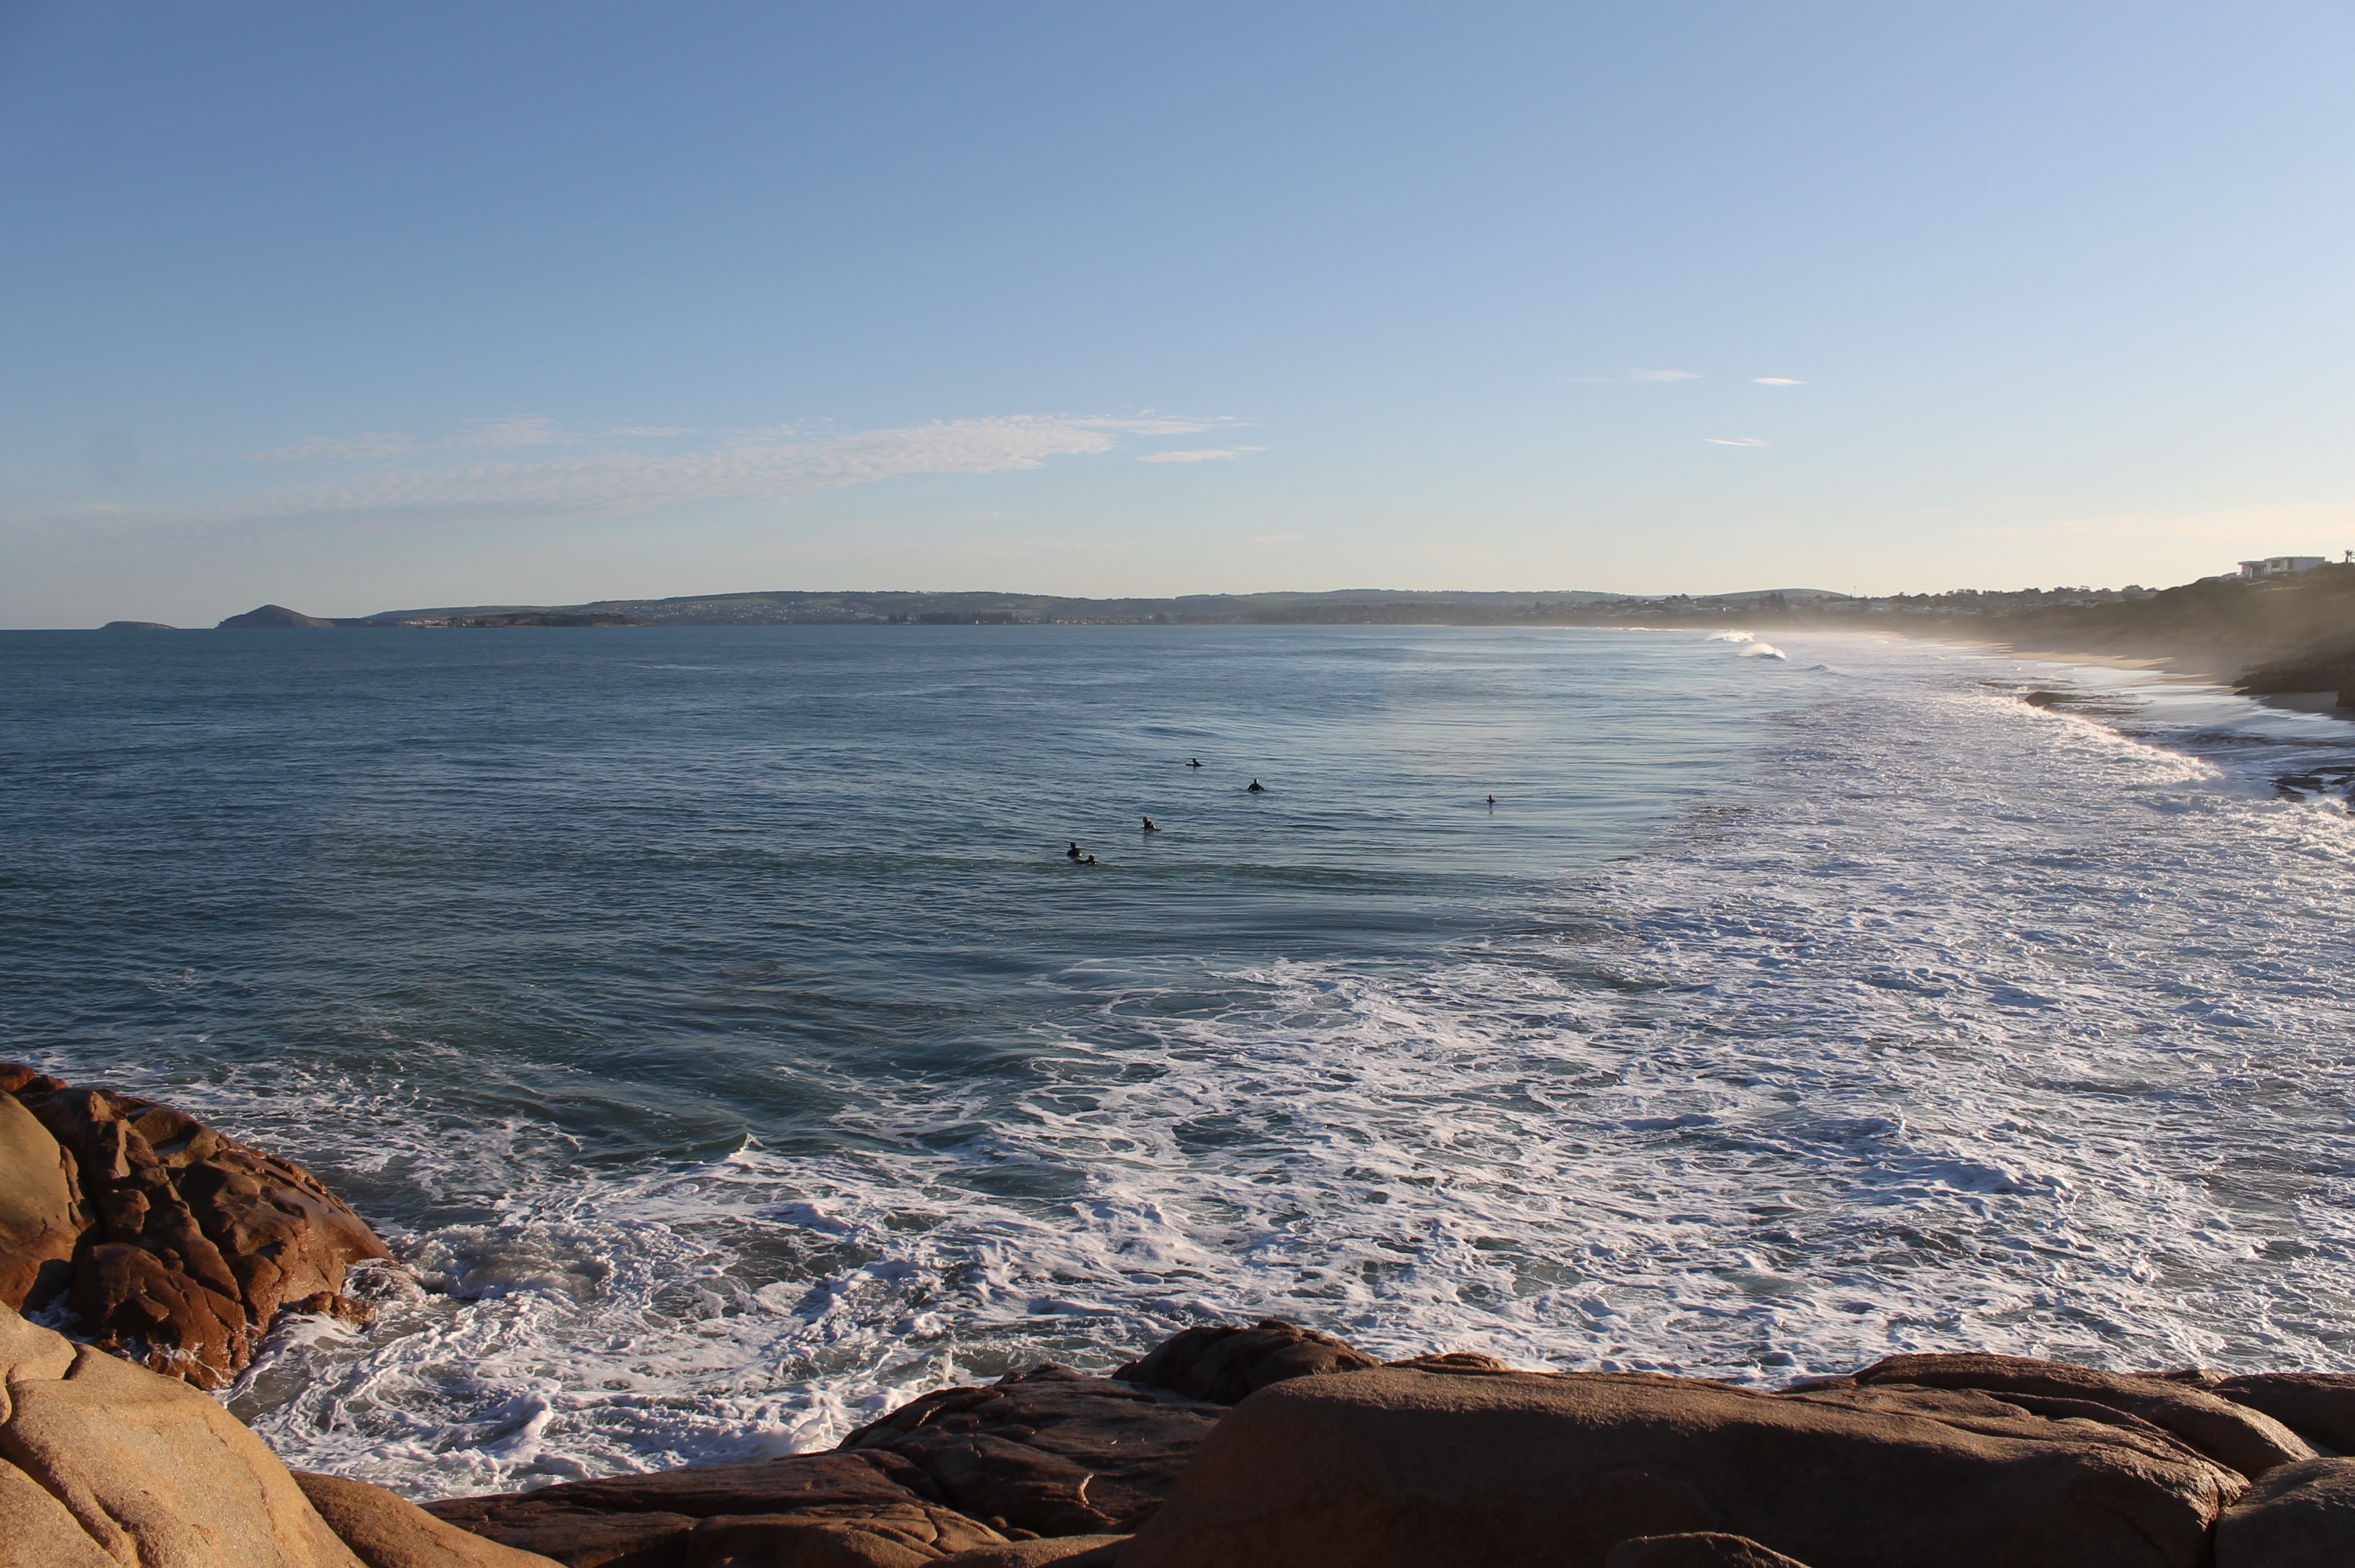
beach, sea, coast, water, sand, rock, ocean, horizon, winter, sunlight, morning, shore, wave, vacation, cliff, ice, cove, bay, terrain, body of water, cape, wind wave